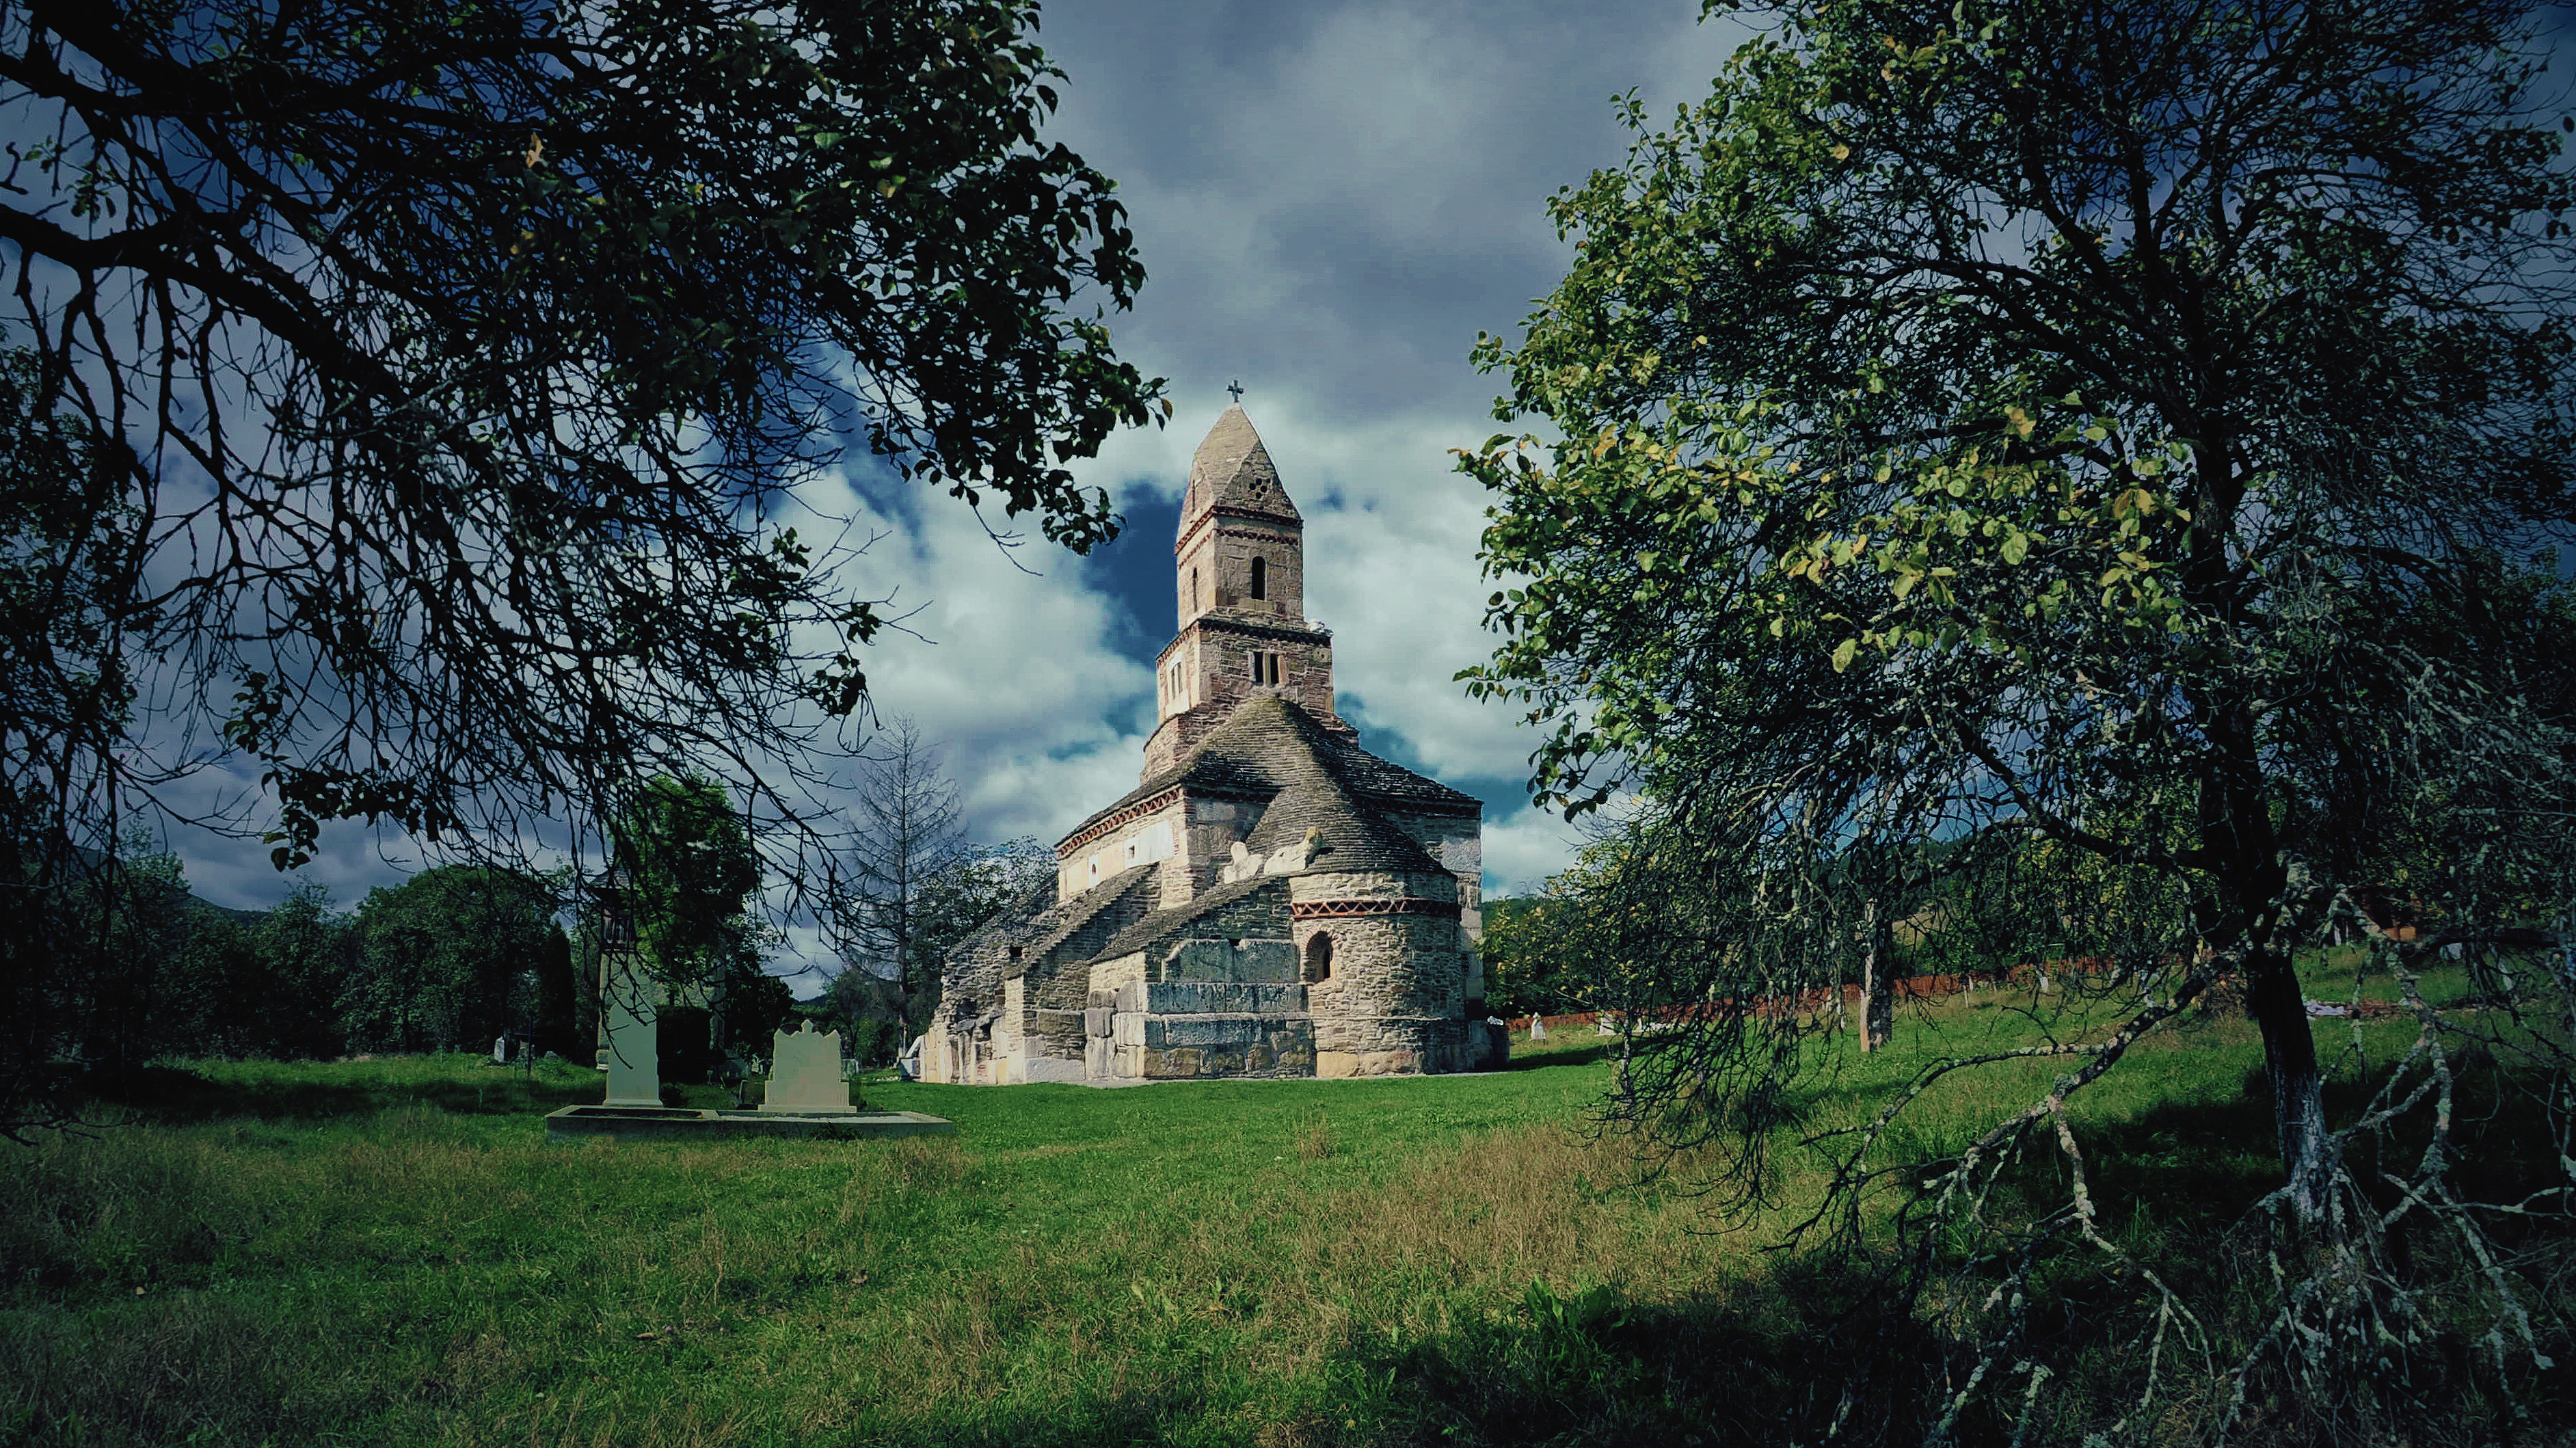
tree, architecture, building, chateau, stone, monument, europe, rural, tower, religion, church, chapel, cemetery, christian, place of worship, religious, medieval, cool image, de, la, archaeology, temple, mountains, ruins, churches, roman, fotografie, turn, christianity, day, romana, orthodox, romanesque, eastern, middleages, bor, carpathian, transylvania, biserica, arhitectura, tara, orthodoxy, romanian, ortodoxa, ortodoxia, ortodoxie, cretinism, cretin, ecclesiastical, bisericeasc, cladire, edificiu, piatra, spolia, sat, carpati, muntii, nicolae, sarmizegetusa, partlycloudy, densus, hateg, hunedoara, turla, erdly, ulpia, traiana, ardeal, cimitir, paleochristian, sfntul, christianised, lmihdiima03307, rural area